Transdev Germany

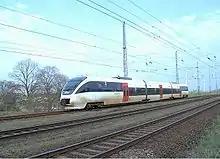
OME/OLA Bombardier Talent

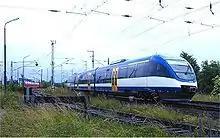
OME/OLA Bombardier Talent

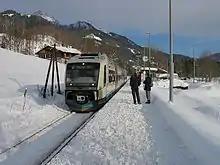
Bayerische Oberlandbahn train

In addition to the above operations, Transdev also operates buses that were formerly part of the old Transdev.